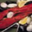
Label: lobster